Chlothar I

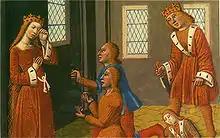
Assassination of Thibaut and Gunthar

In 538, Radegund was brought to Soissons to marry Chlothar, as "not illegitimate but legitimate queen," who could help consolidate his dominance over Thuringia.